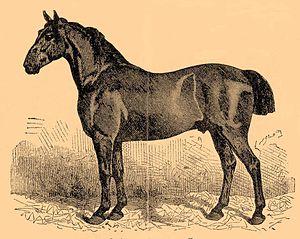
L'Anglo-normand est une race de [[cheval de sale